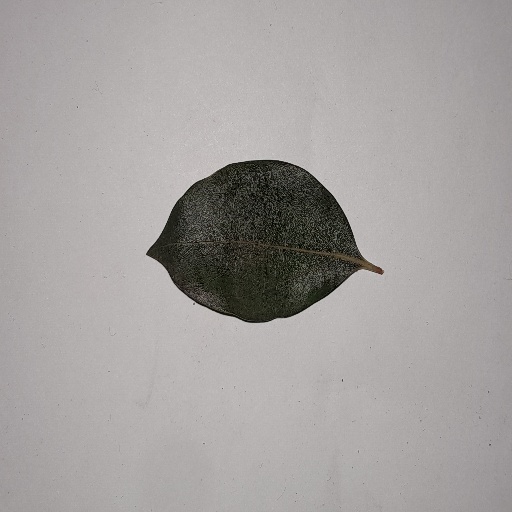
Species: Camphor
Leaf condition: Bacterial Spot